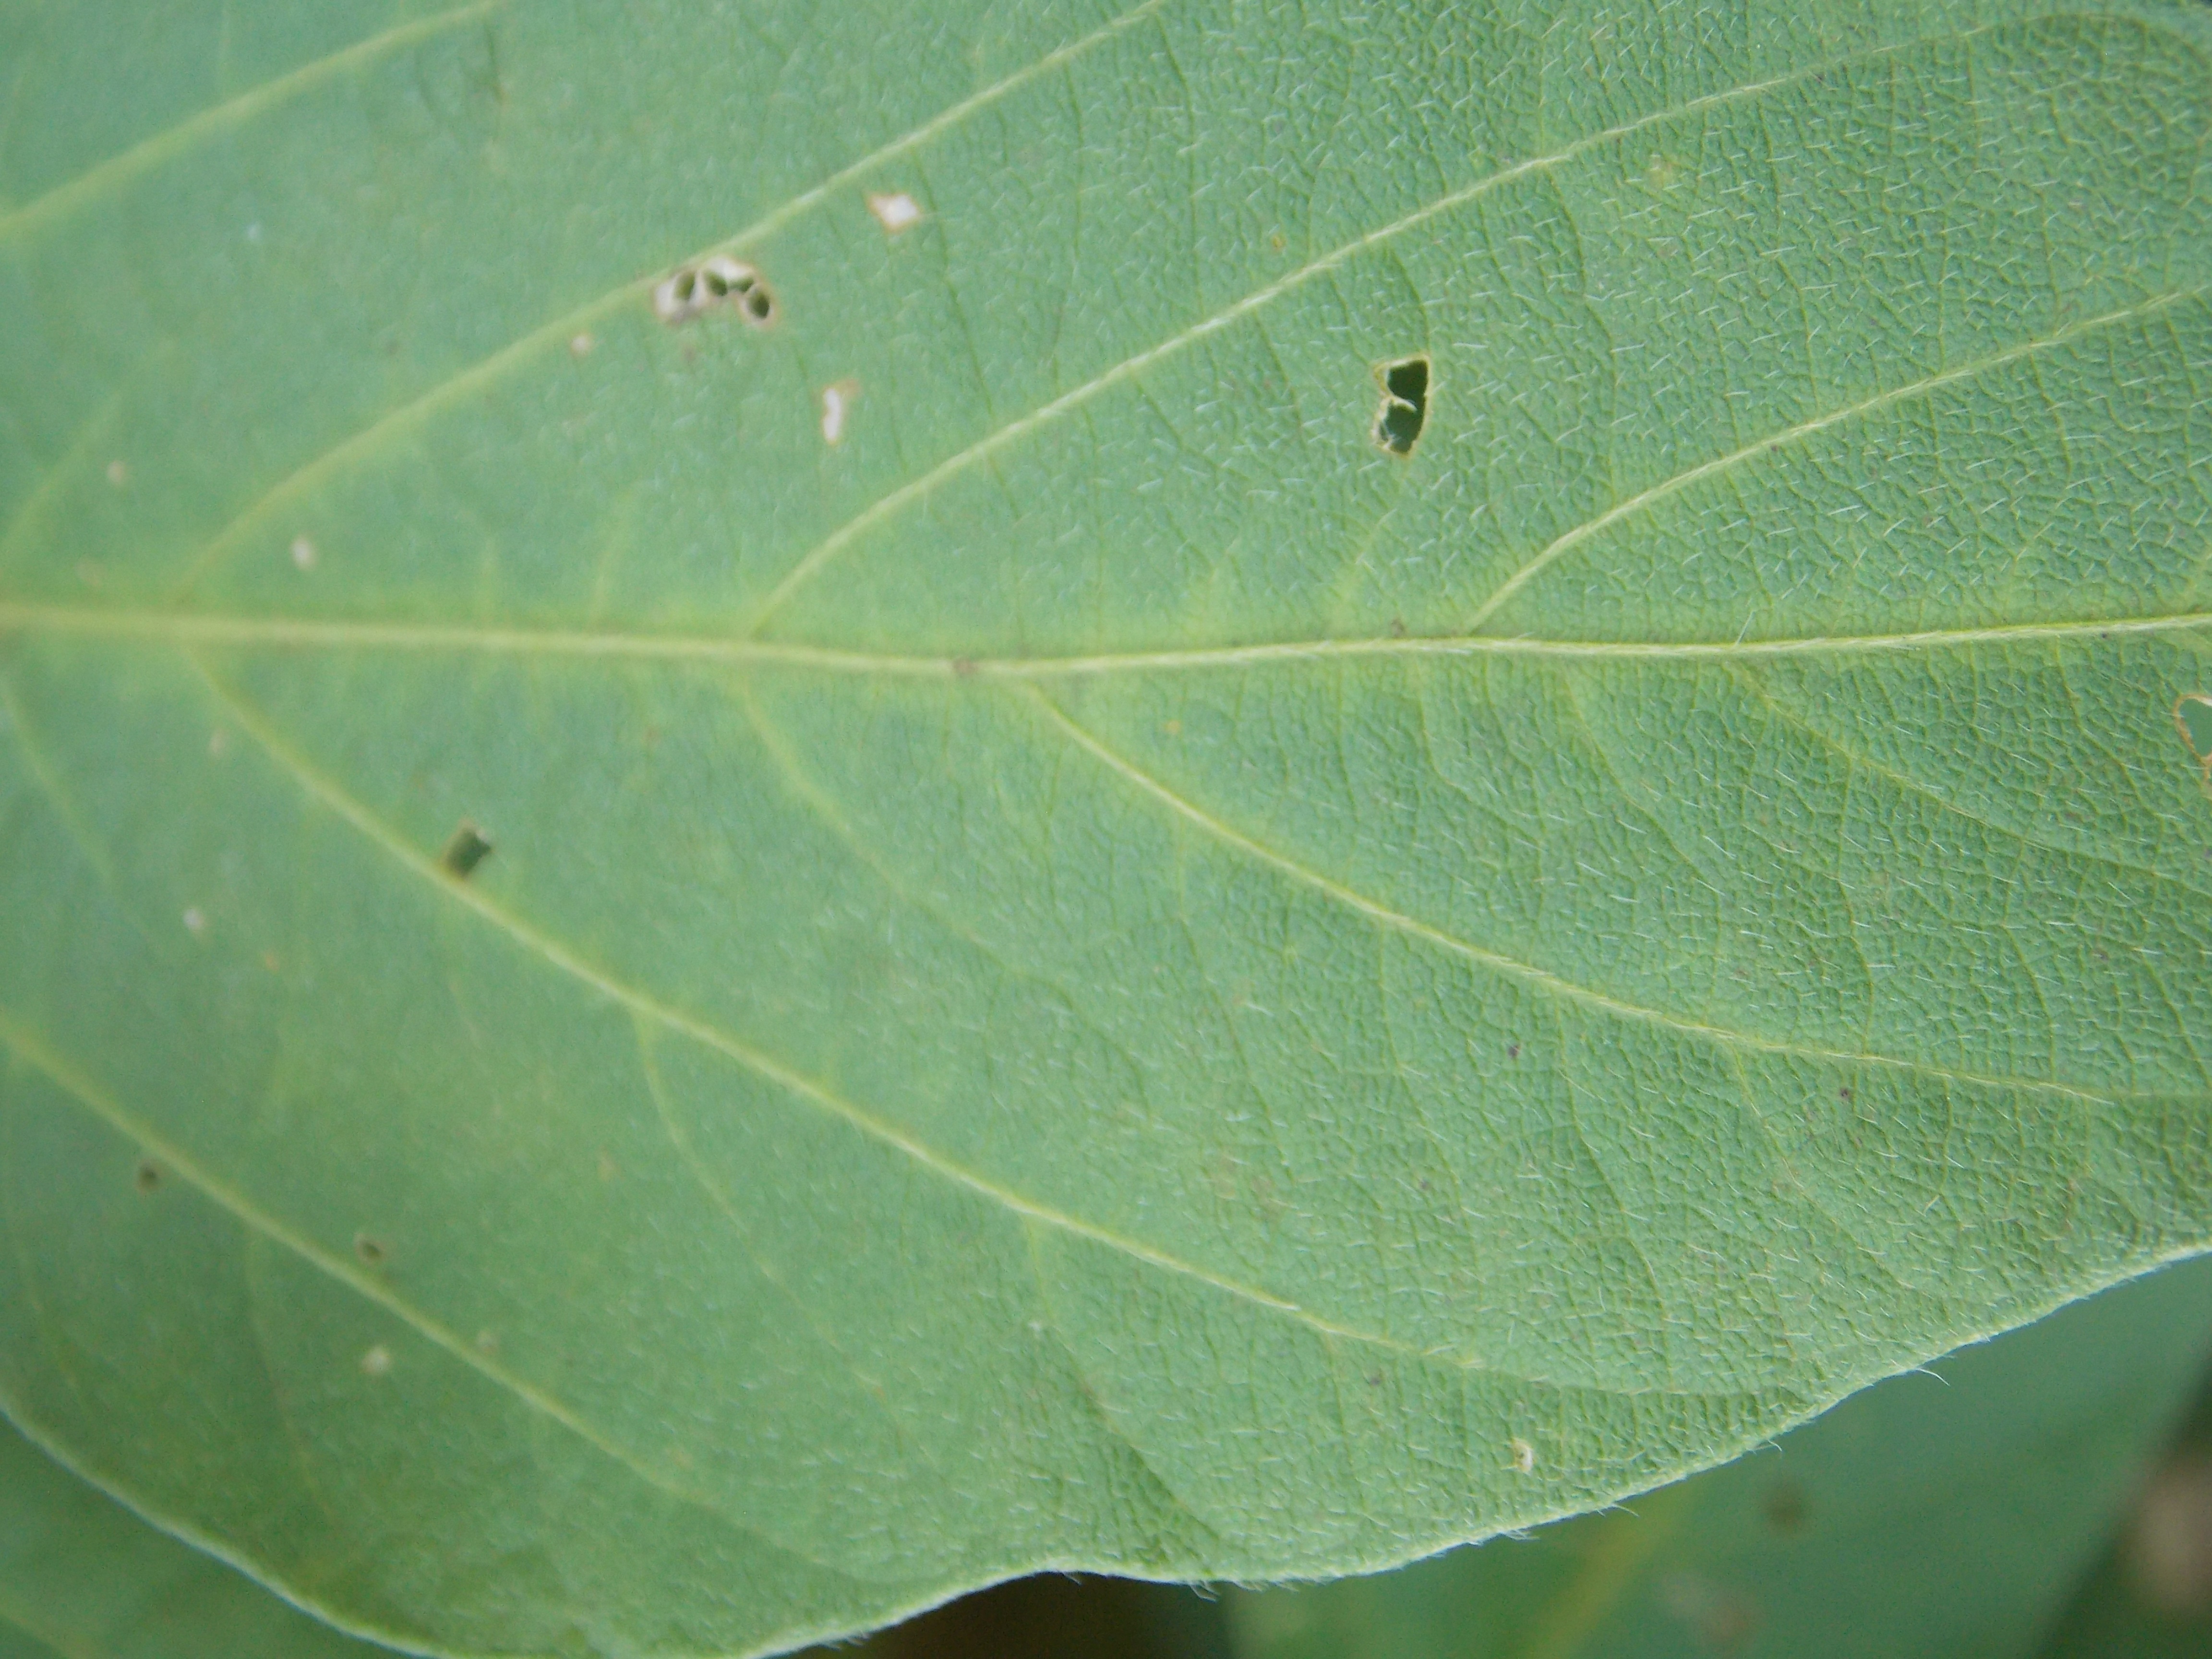
Label: Healthy